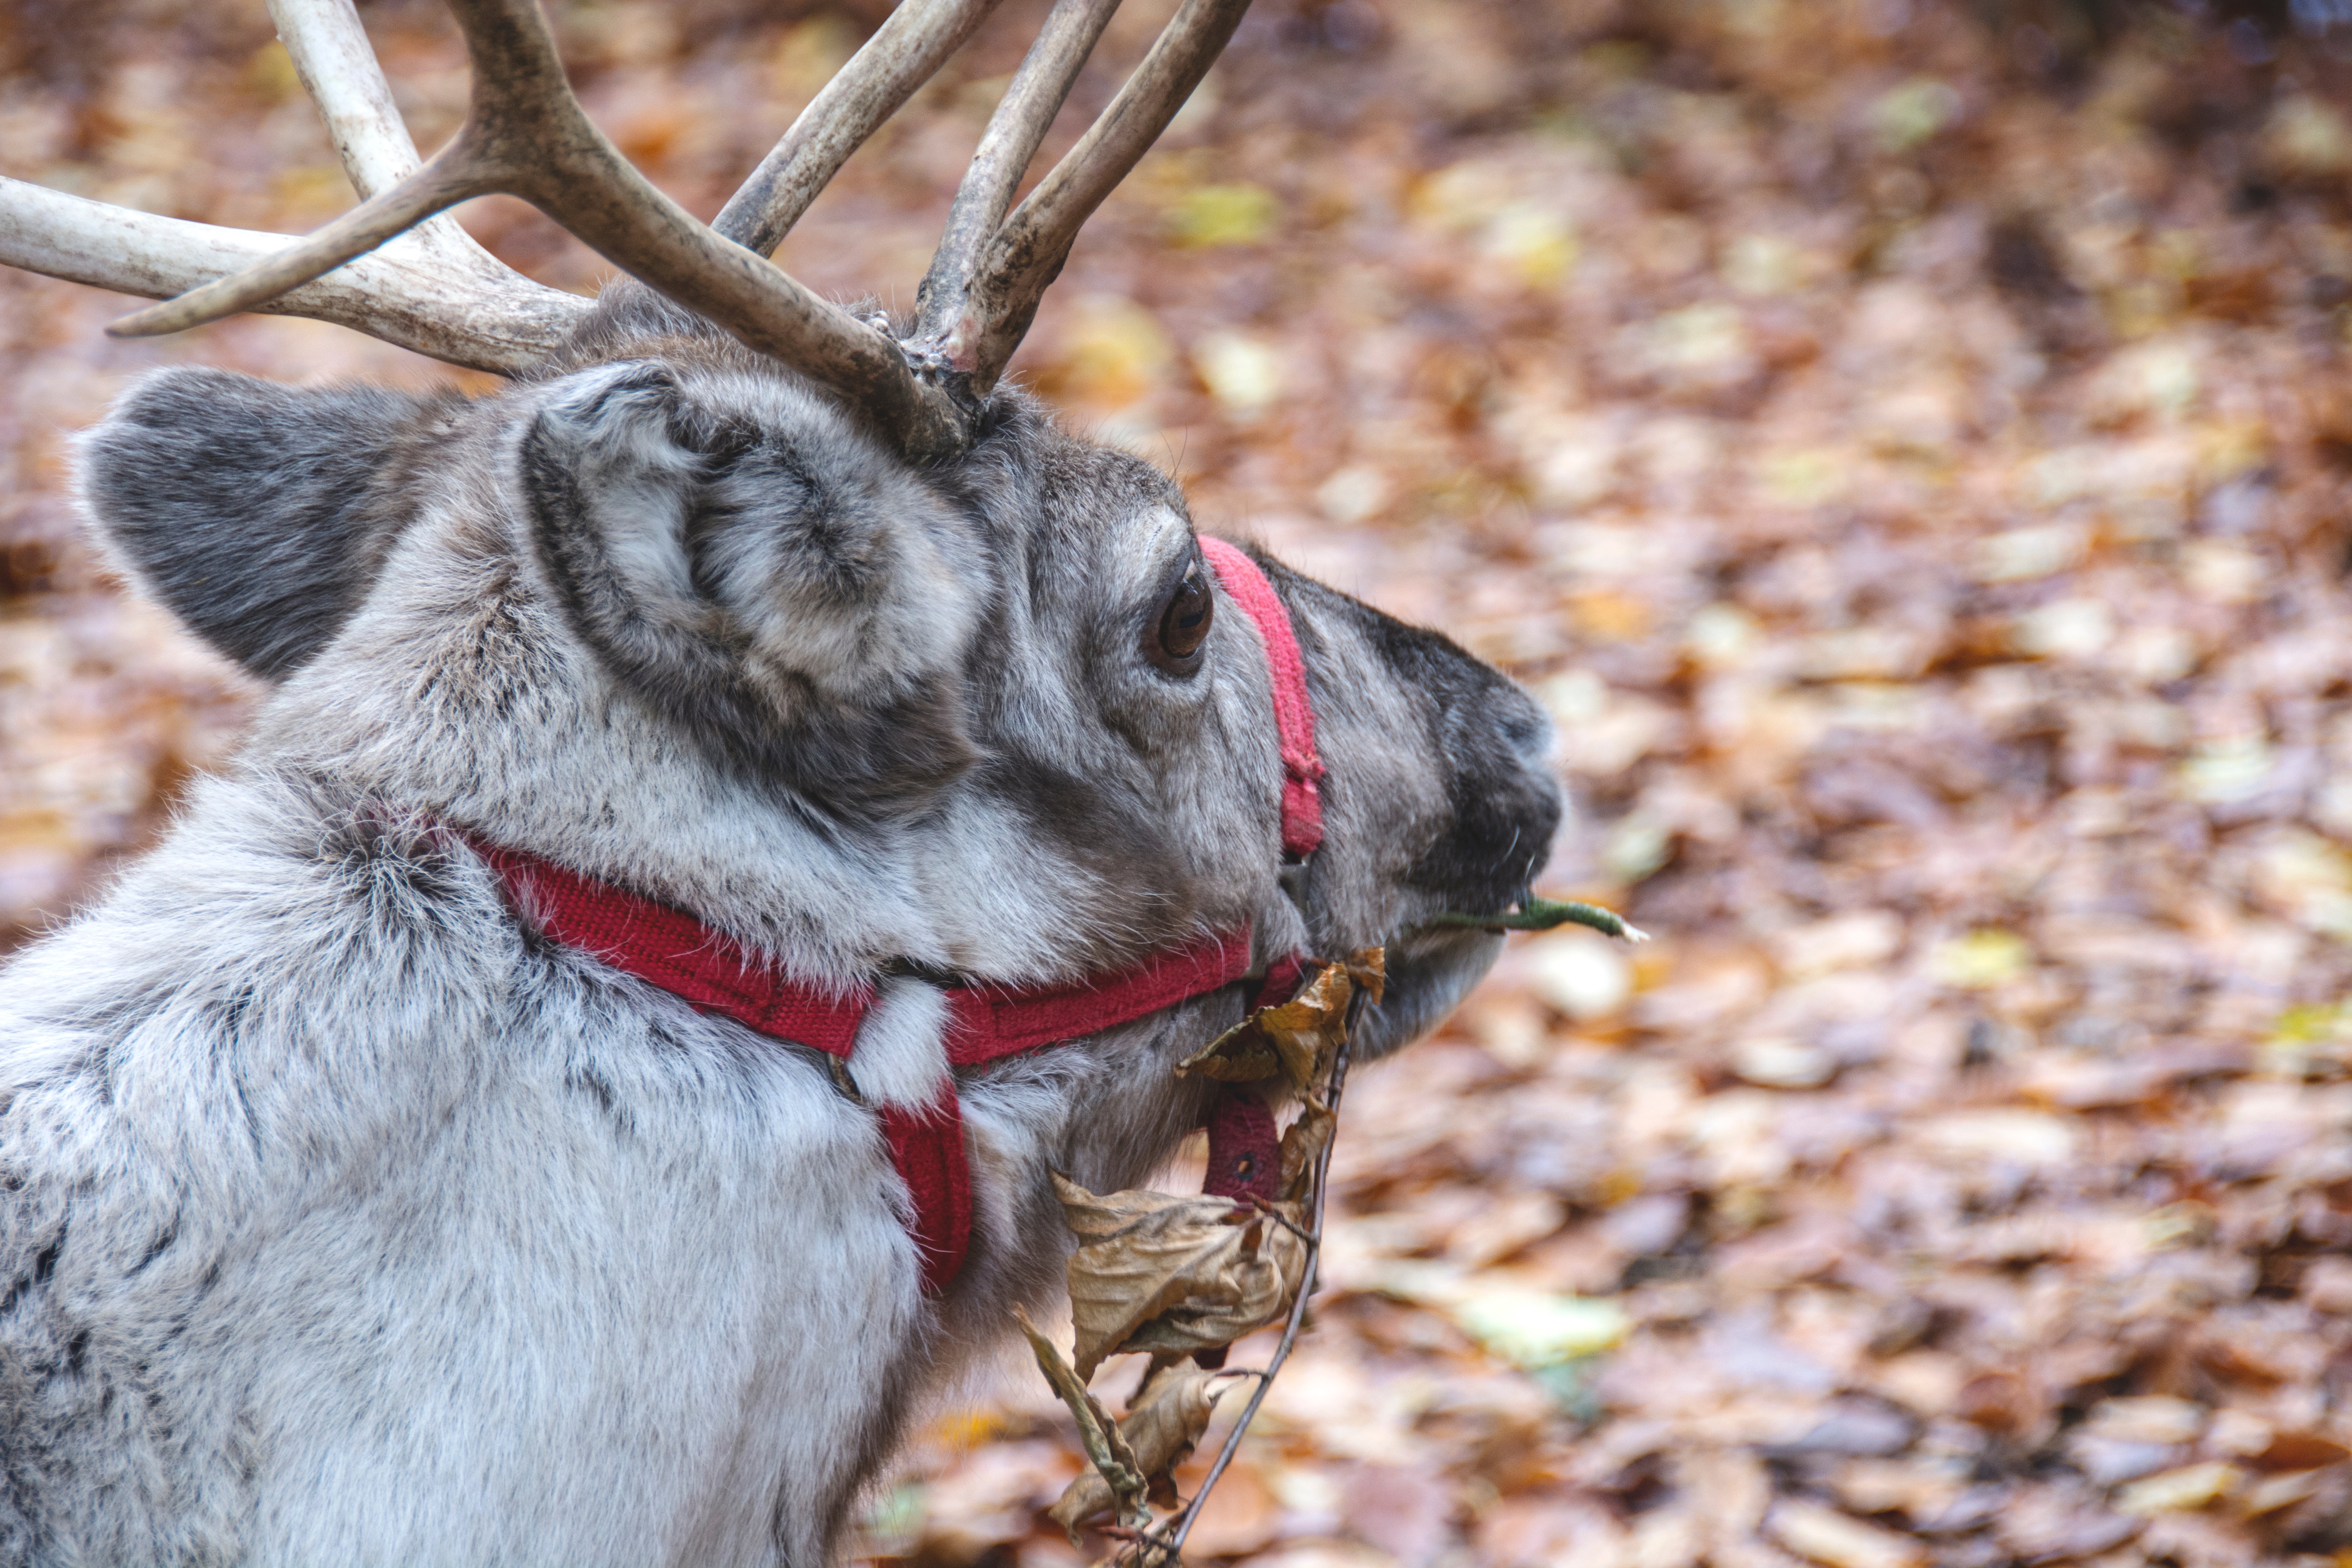
wildlife, deer, mammal, fauna, close up, vertebrate